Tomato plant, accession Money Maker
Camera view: bottom (45 deg); turntable rotation: 180 degrees
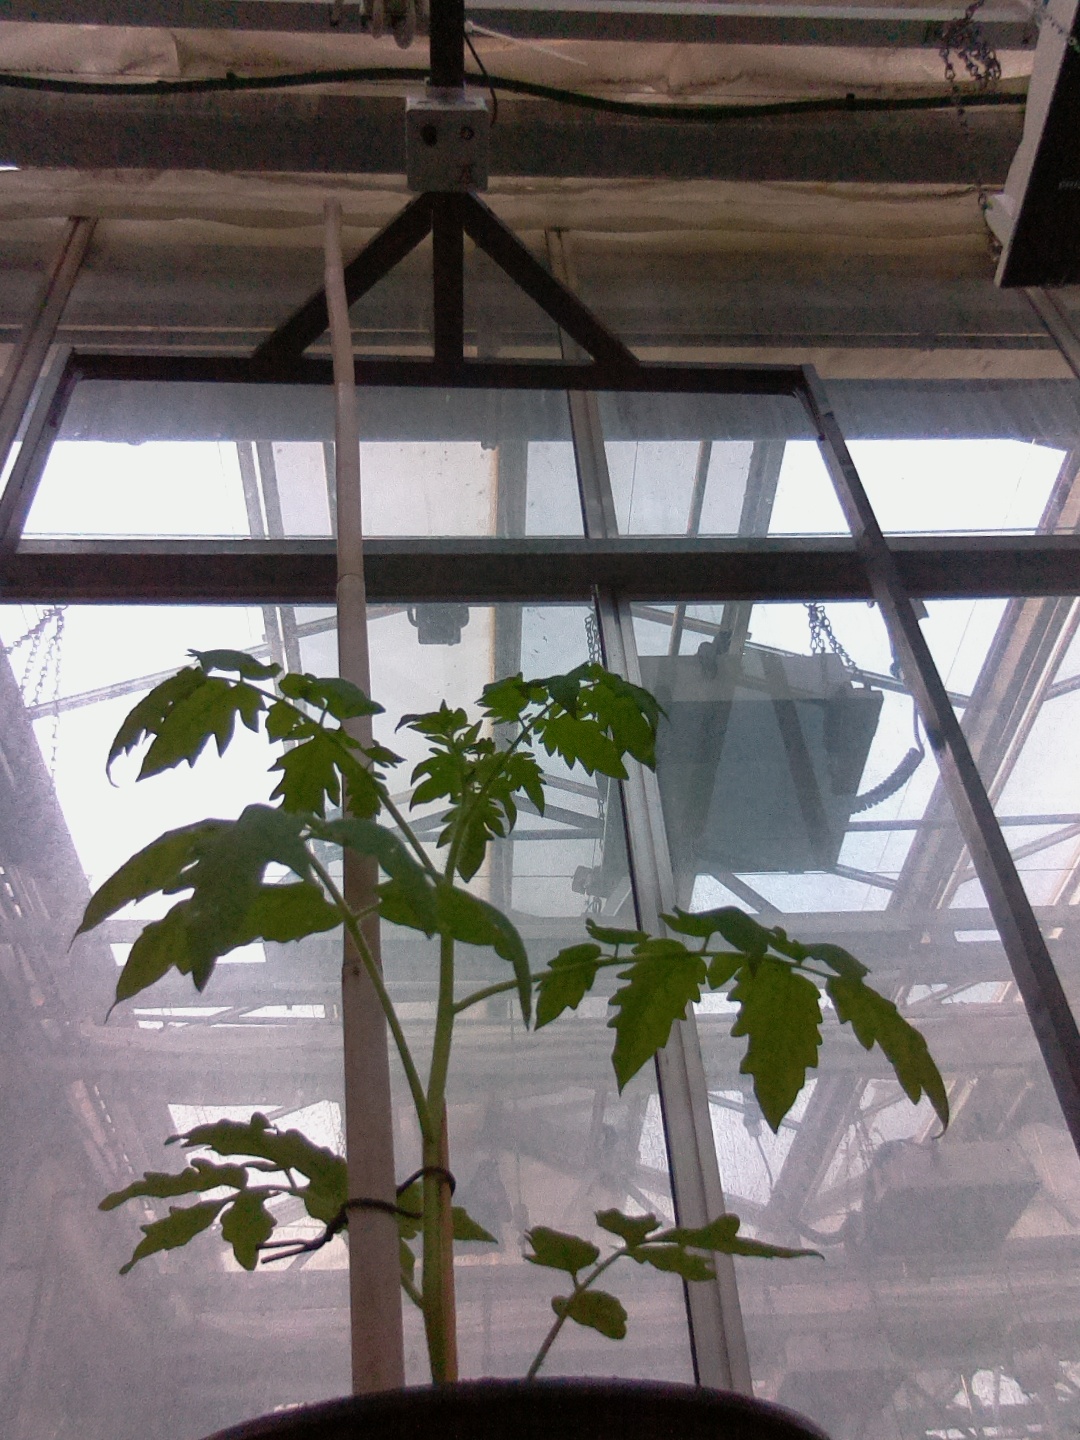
BBCH growth stage 13: 6 of true leaves visible